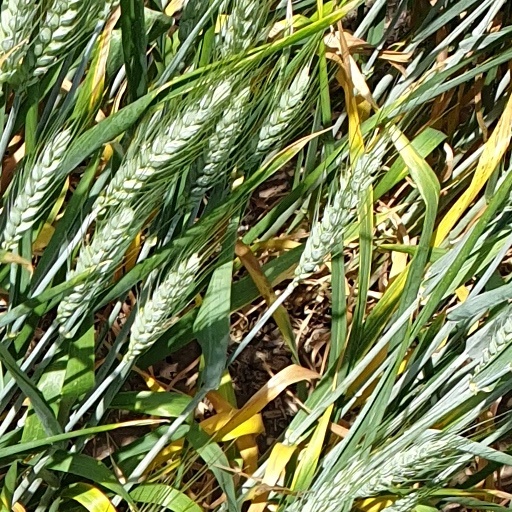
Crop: wheat